Describe the emotion expressed in this image:  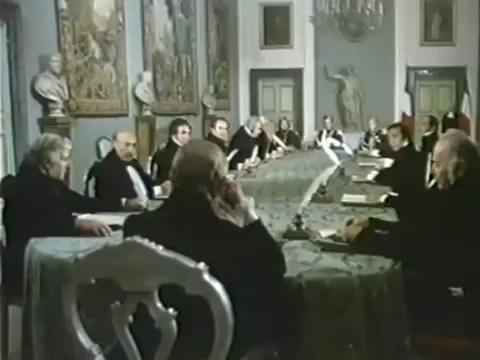
This person displays Suffering, valence and arousal with low intensity.